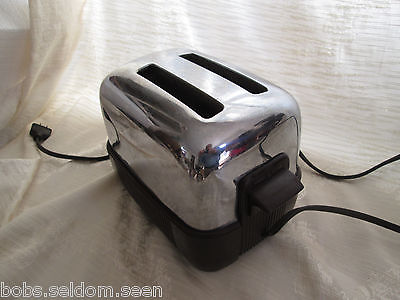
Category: toaster